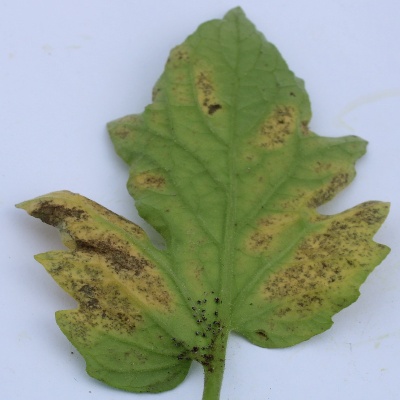
Crop: Tomato
Condition: septoria leaf spot